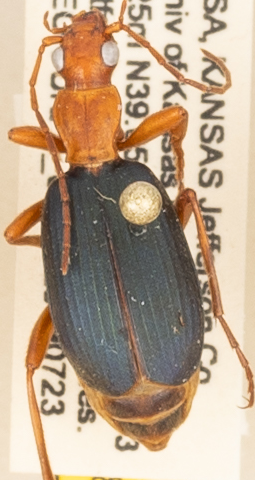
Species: Brachinus alternans
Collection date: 2019-07-23
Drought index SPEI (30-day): -0.628
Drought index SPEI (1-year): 1.45
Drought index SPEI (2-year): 0.71